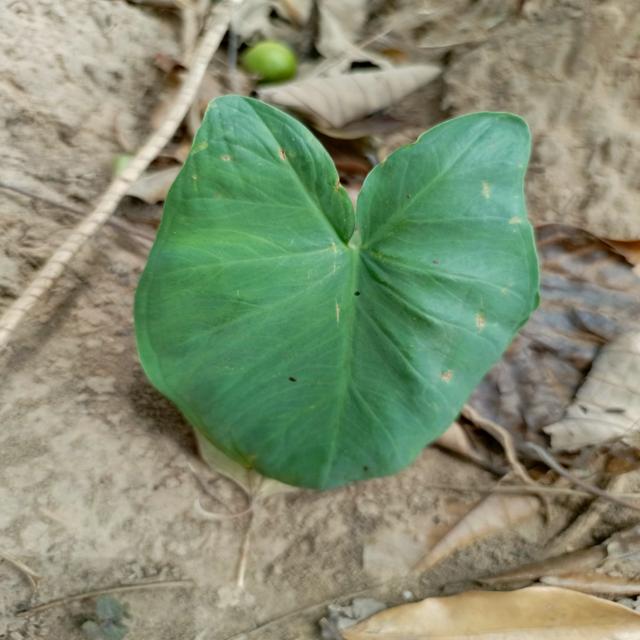
Label: Early_Blight